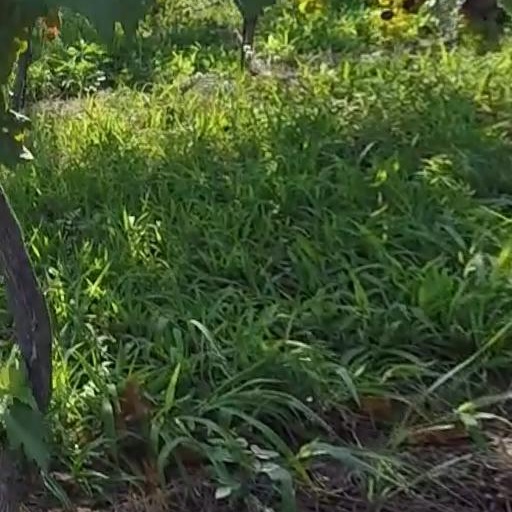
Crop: grape